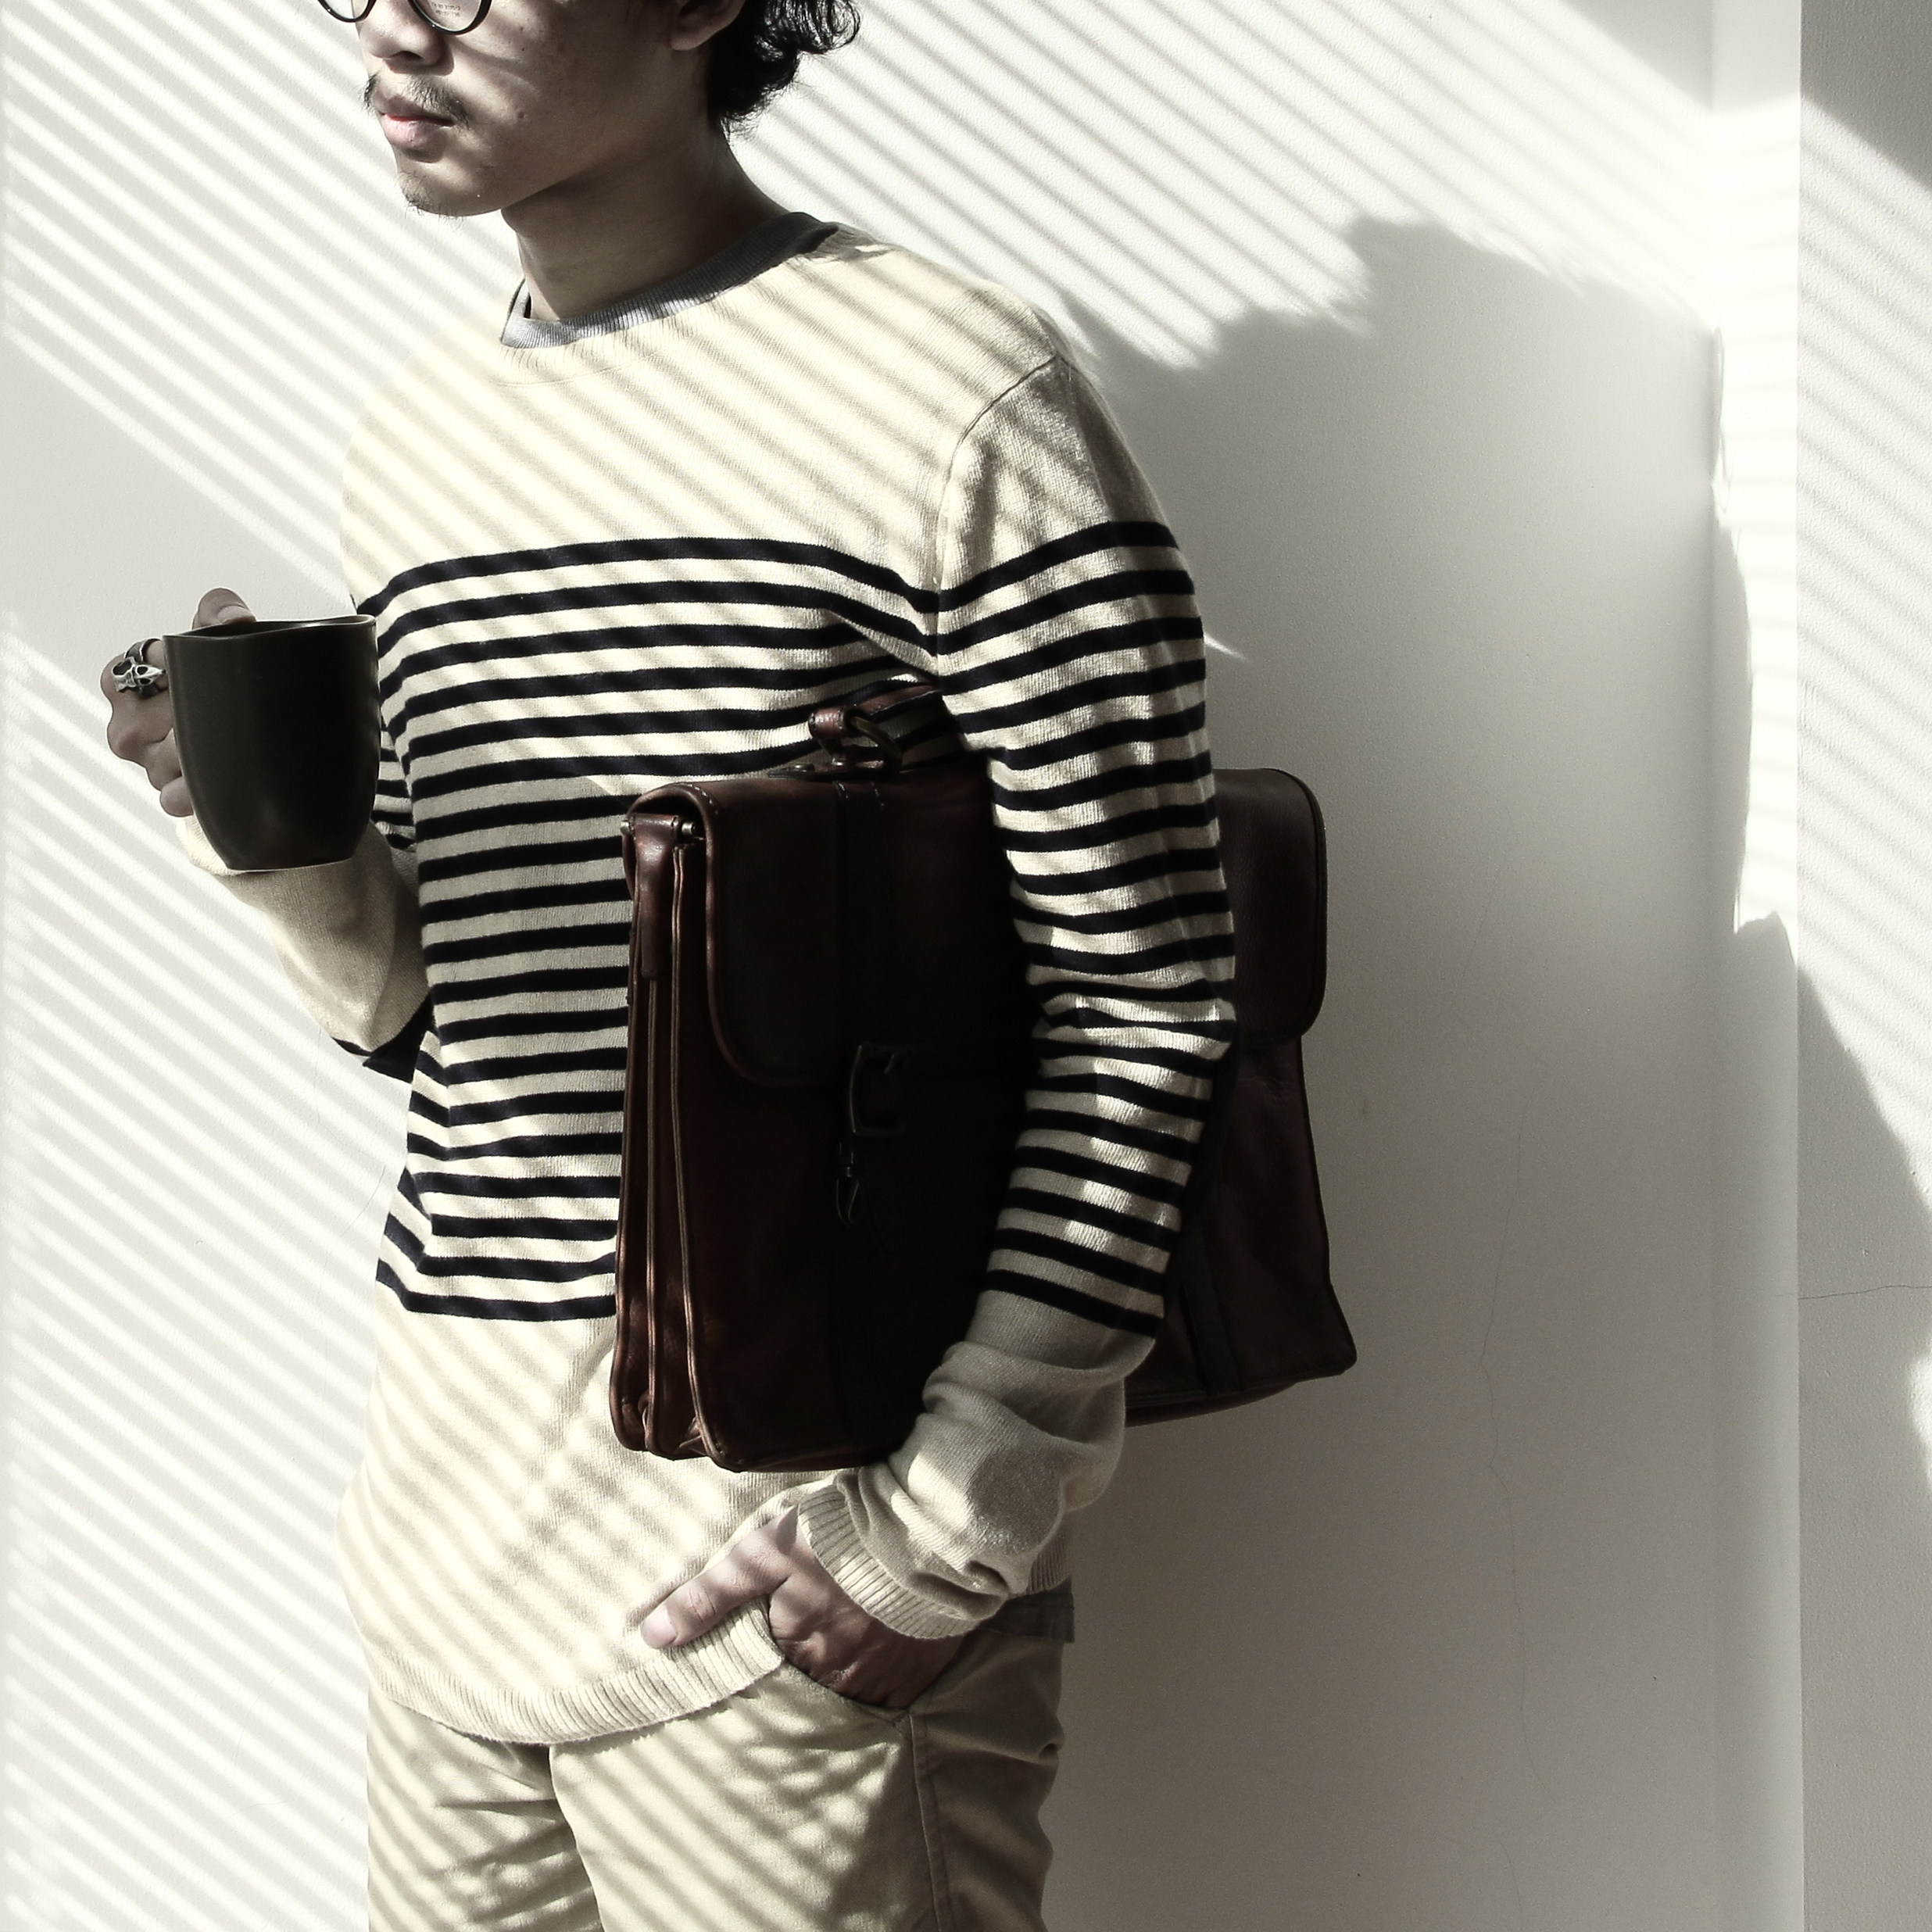
man, person, coffee, white, leather, pattern, spring, fashion, business, clothing, black, lifestyle, outerwear, collar, textile, gentleman, dress, design, minimalist, neck, businessman, light and shadow, sleeve, photo shoot, ootd